Yantra

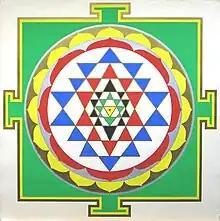
Sri Yantra by Harish Johari using traditional colors

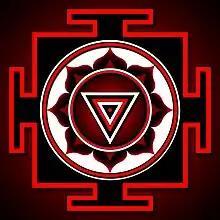
Kali yantra

Yantra ('machine'/'contraption') is a geometrical diagram, mainly from the Tantric traditions of the Indian religions. Yantras are used for the worship of deities in temples or at home; as an aid in meditation; and for the benefits believed given by their occult powers based on Hindu astrology and tantric texts. They are also used for adornment of temple floors, due mainly to their aesthetic and symmetric qualities. Specific yantras are traditionally associated with specific deities and/or certain types of energies used for accomplishment of certain tasks or vows that may be either materialistic or spiritual in nature. They become a prime tool in certain sadhanas performed by the sadhaka, the spiritual seeker. Yantras hold great importance in Hinduism, Jainism, and Buddhism.